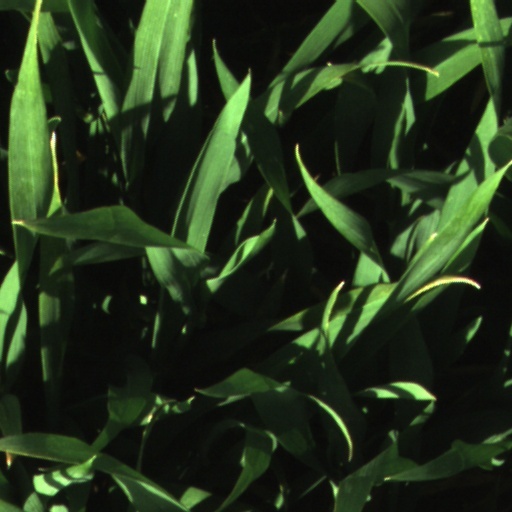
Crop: wheat